147th Aero Squadron

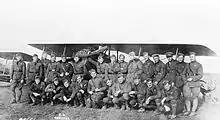
147th Aero Squadron group photo with a SPAD XIII. Likely taken at Rembercourt Aerodrome, France, November 1917. (Kneeling second from right is LT Josiah P. Rowe Jr. of Fredericksburg, Virginia – author of Letters from A World War I Aviator and owner/editor of The Free Lance–Star)

The beginning of July saw more German air activity in the sector. Eight aircraft left Toul about 16:30 in two echelons of four each. About 17:30 the low flight saw five German Pfalz D.III scout planes crossing the line at Château-Thierry. It was engaged in combat and Lt O'Neill drove one down out of control. Both of his guns then jammed and he was forced to withdraw, with two enemy aircraft on his tail. Lt. Raible engaged another but both of his guns jammed. Lt. Siemonds motor gave trouble and was also force to withdraw and make an emergency landing while Lt Perry attacked and downed the one he engaged. Meanwhile, high flight was in aerial combat with seven more Pfalz. Lt. Porter got on the tail of the leader and shot him down. Three other enemy aircraft were shot down by other members of the flight. It was the first significant combat for the 147th Squadron and it had met the enemy, eight to twelve and brought down half his formation. For the next few days, there were no enemy engagements of substance to report. It was on 8 July the first member of the squadron was lost in action. Lt. Maxwell O. Perry was lost when ten of the 147th flew well into enemy territory chasing their aircraft and he failed to return.